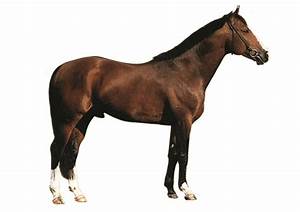
Label: horse